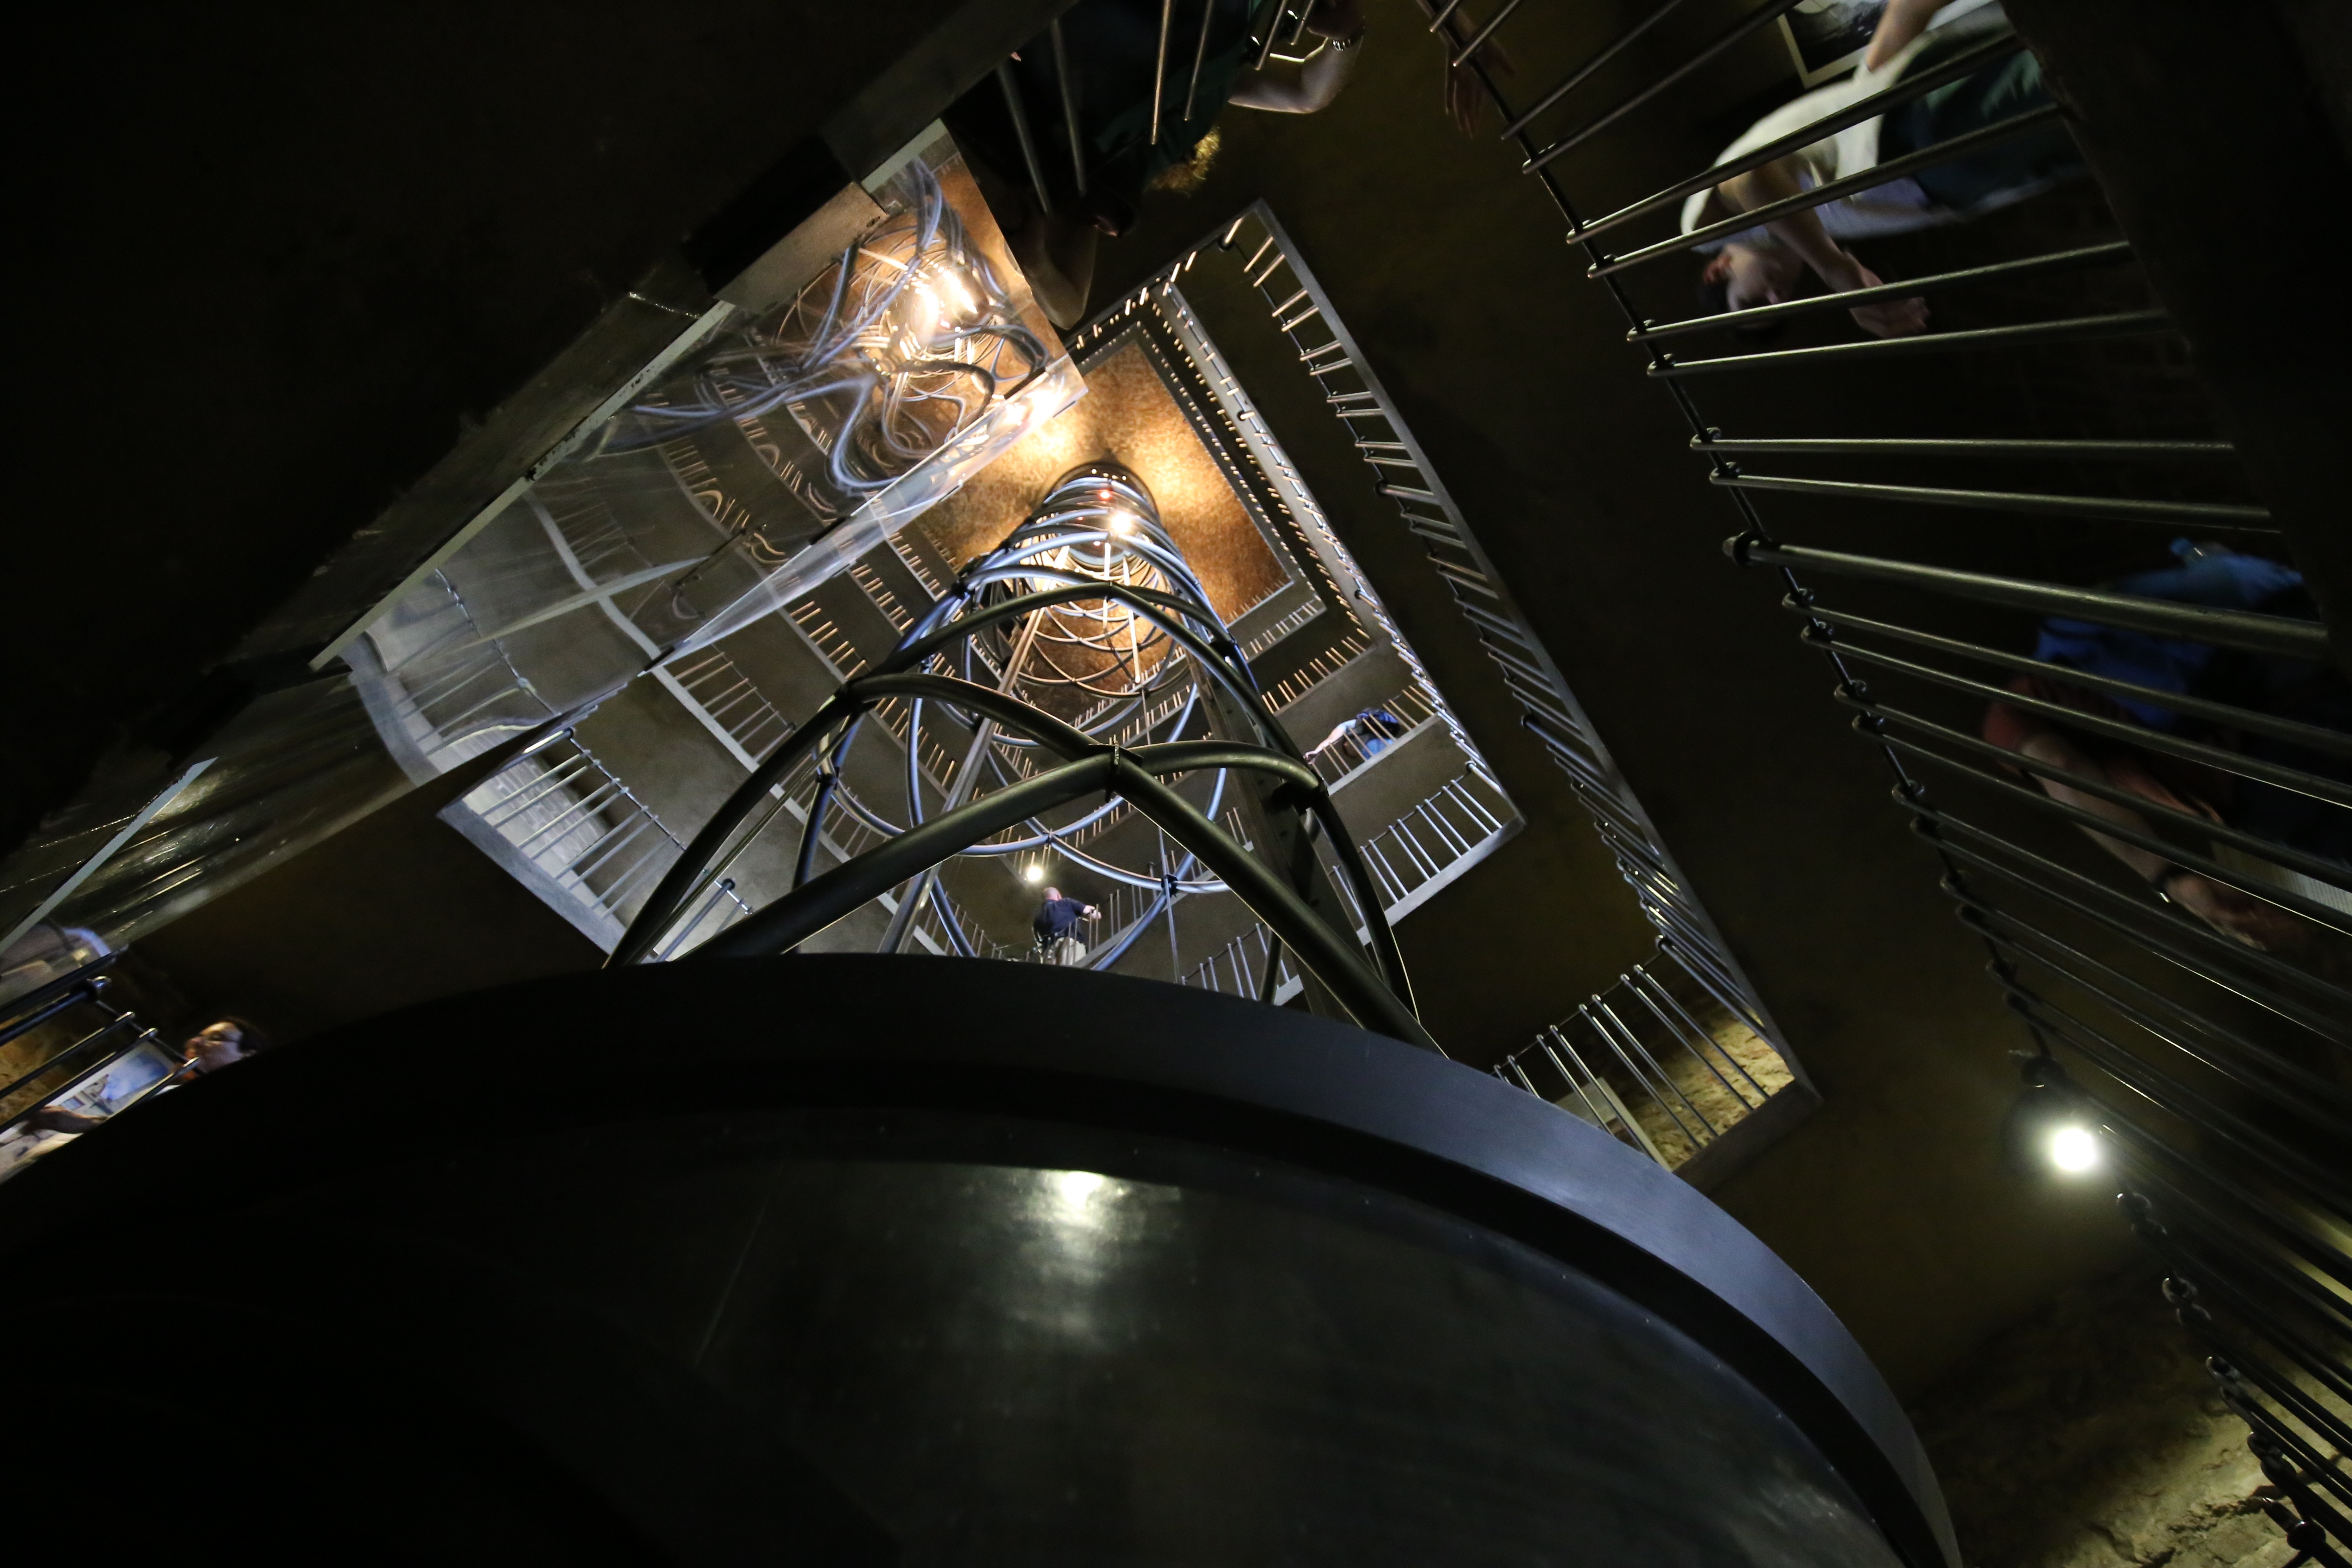
light, night, glass, travel, vehicle, square, darkness, prague, black, stairs, elevator, the clock tower